Thorpe's Opera House

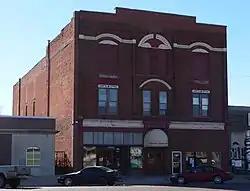
The building in 2010

Thorpe's Opera House is a historic three-story building in David City, Nebraska. It was built in 1889 for William Thorpe. The facade includes arches and scallops. Inside, there is an auditorium and a balcony. Besides being used for the performing arts, the facility also hosted events with the Woman's Christian Temperance Union, fraternal organizations, political events, and high school reunions. It has been listed on the National Register of Historic Places since September 28, 1988.